Juanmi (footballer, born 1993)

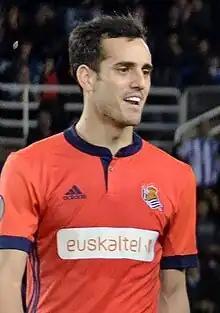
Juanmi with Real Sociedad in 2018

Juan Miguel Jiménez López (born 20 May 1993), known as Juanmi , is a Spanish professional footballer who plays for as a forward for La Liga club Getafe.